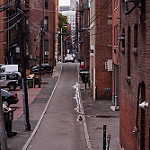
Scene: Outdoor